Question: What is illuminated in the room?
Tambaya: Menene yake haske a ɗakin?
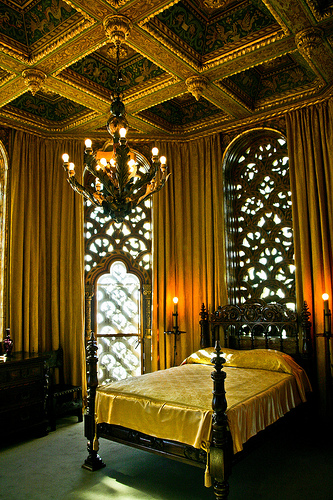
Answer: Chandelier.
Amsa: Candaliya.